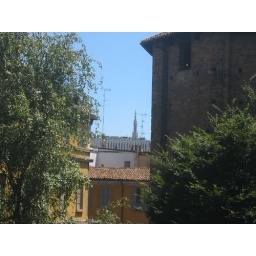
view from office window in milan